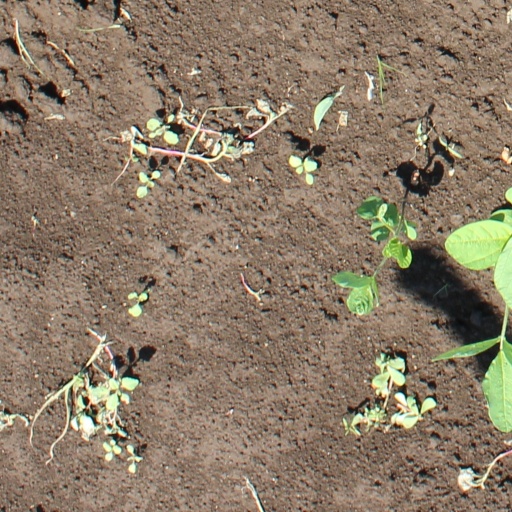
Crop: soybean